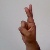
The image shows a hand gesture representing the letter 'R' in Indian Sign Language.